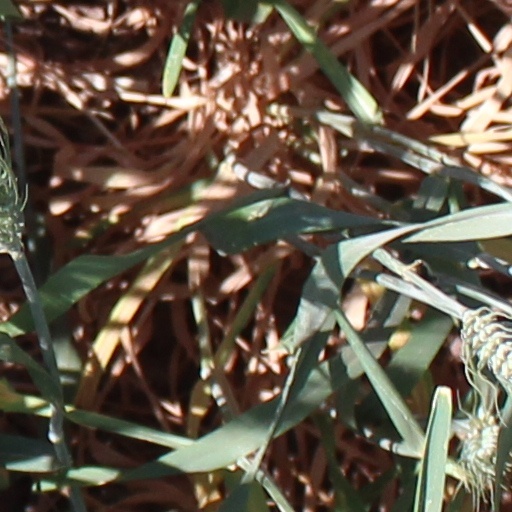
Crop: wheat